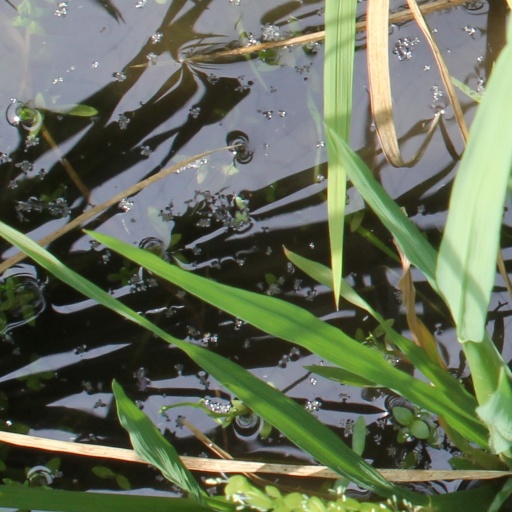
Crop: rice